Y&T

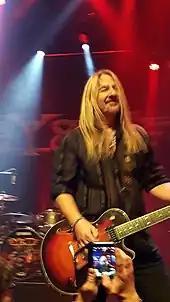
John Nymann in Gebr. De Nobel, Leiden, Netherlands, 2015

On October 19, 2013, in Bellagio, Italy, Stef Burns joined the band onstage for four songs ("Black Tiger", "Dirty Girl", "Midnight In Tokyo", and "Hurricane") in a reunion of sorts since Burns had been busy touring with Huey Lewis and the News and Vasco Rossi. This one-time reunion was well received by the fans, as one would expect.